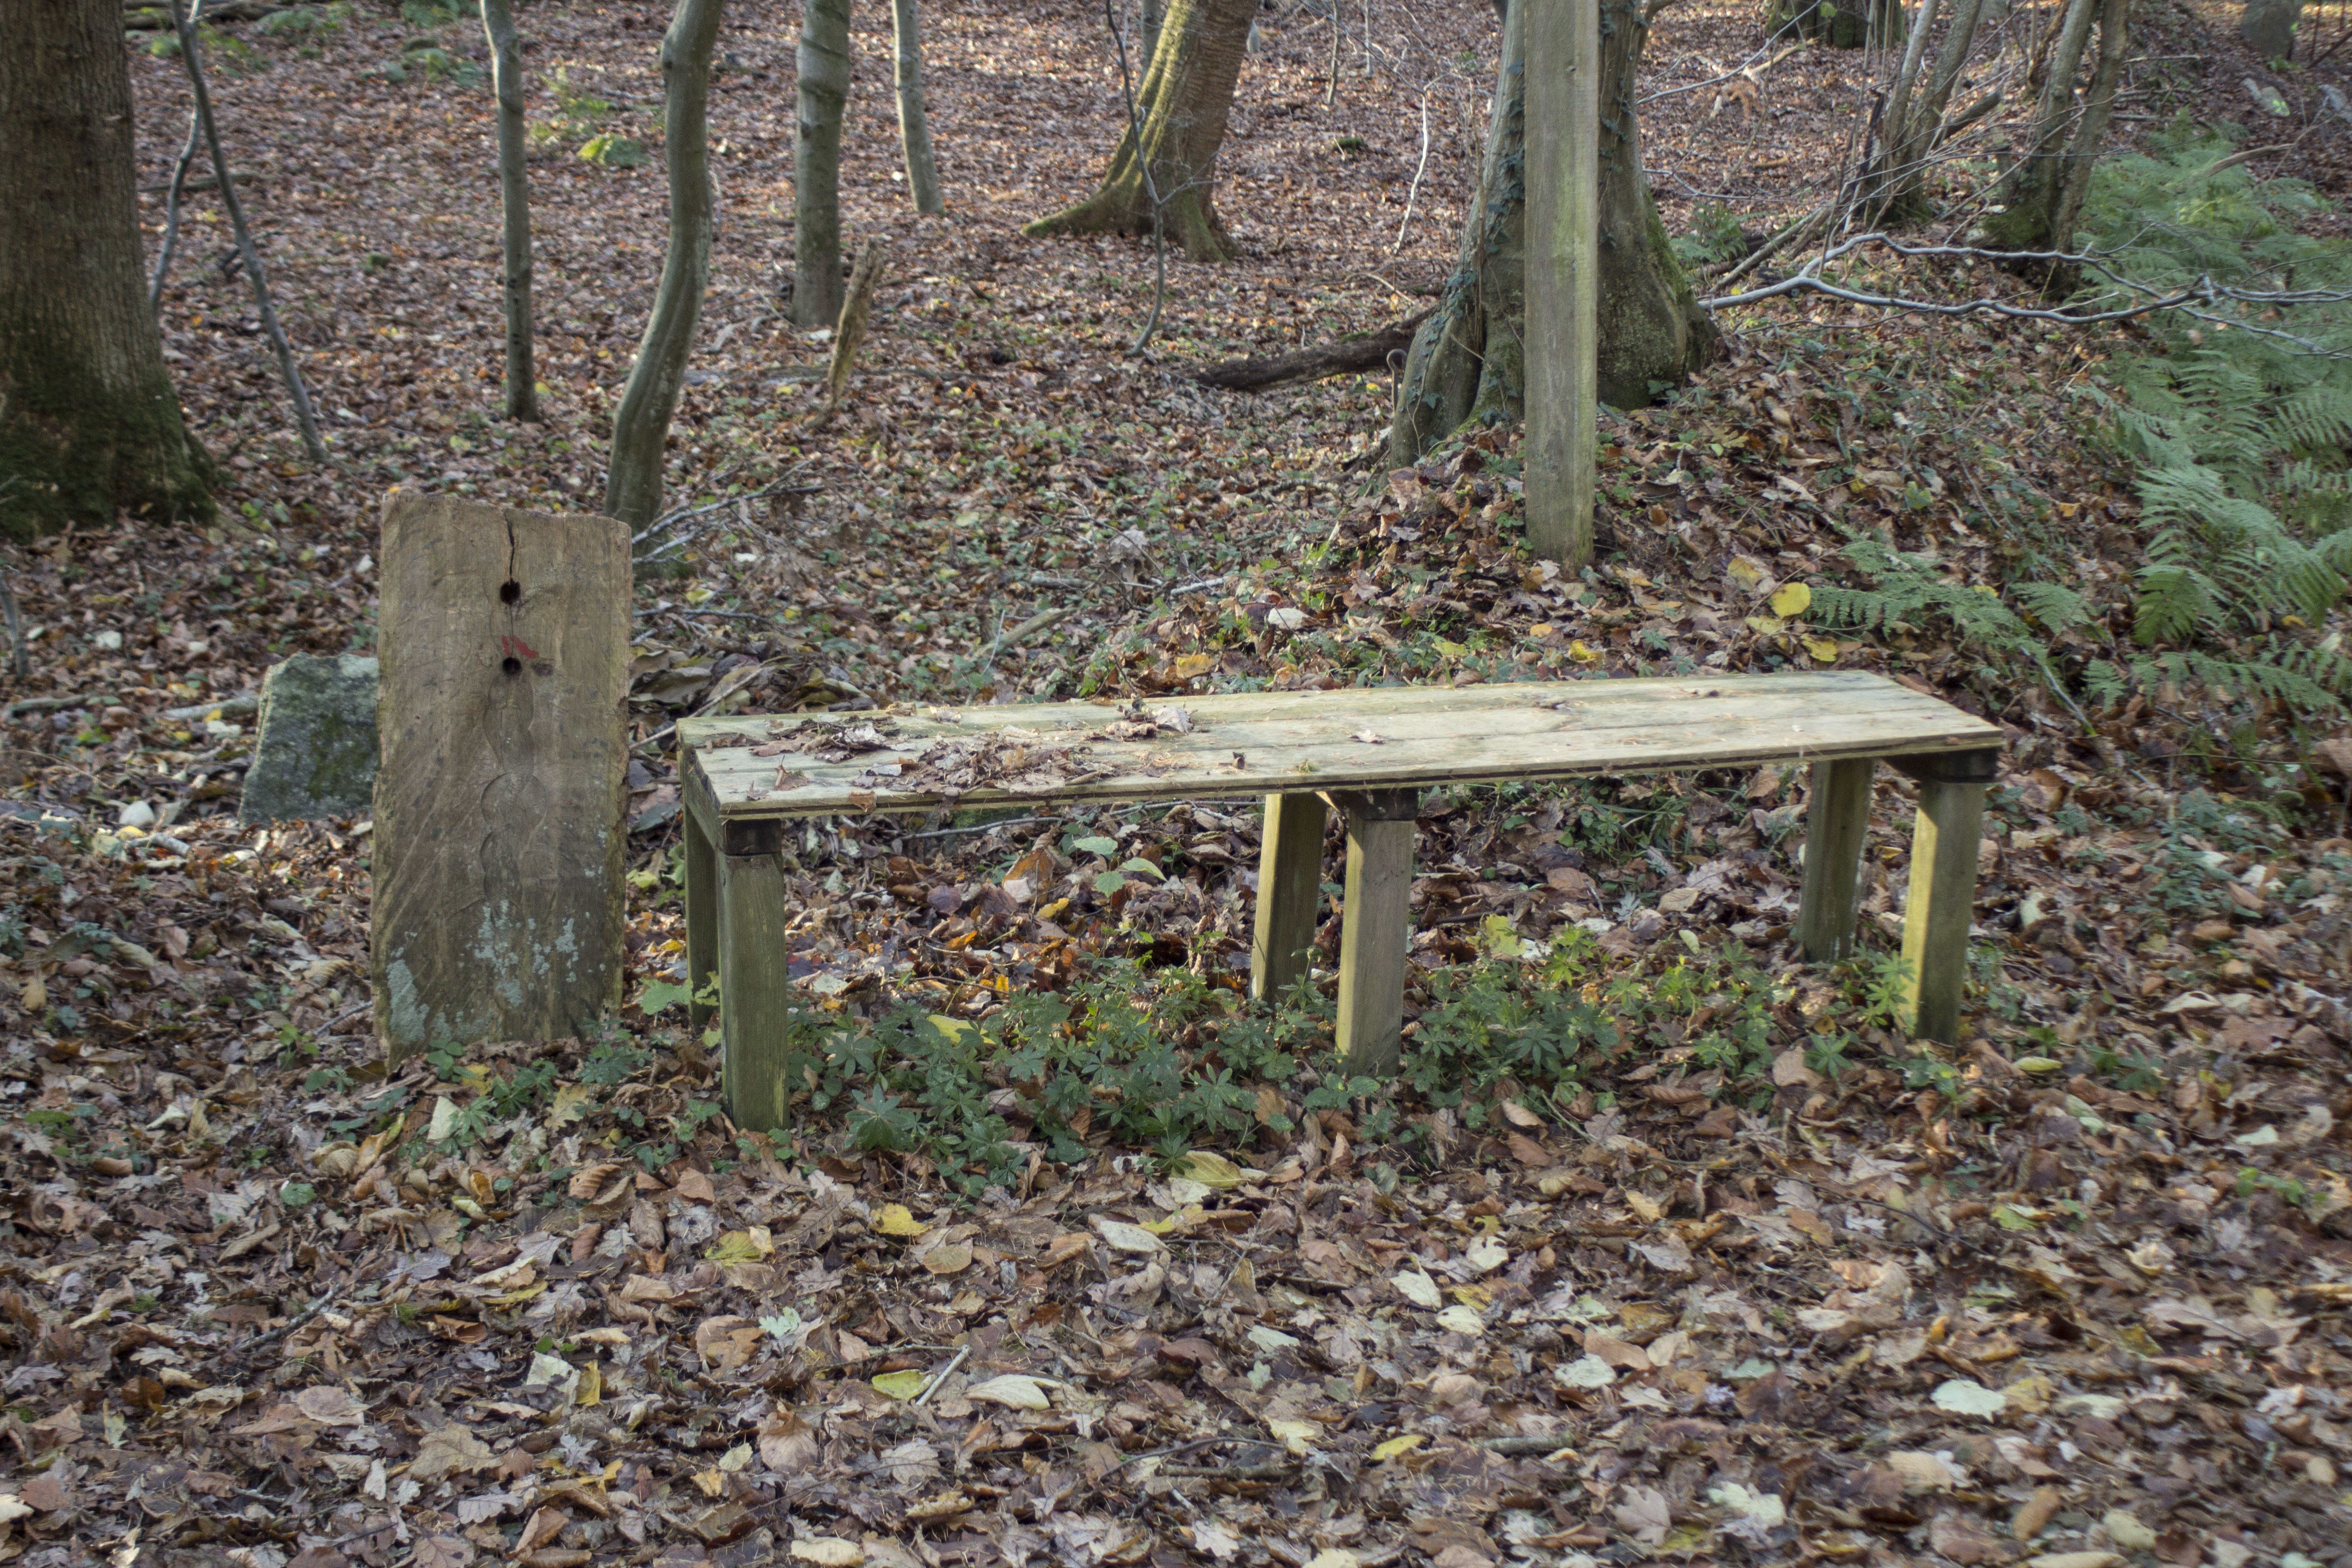
tree, nature, forest, wood, trail, bench, peace, rest, furniture, wooden bench, bank, woodland